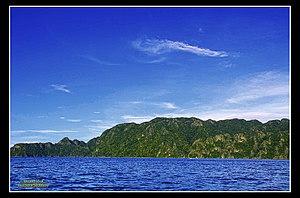
Liste des parcs d'État du Connecticut aux États-Unis d'Amérique par ordre alphabétique. Ils sont gérés par le Connecticut State Parks and Forests.